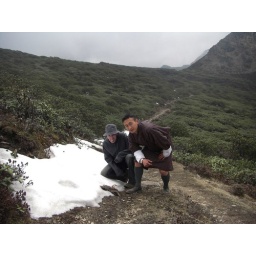
At top of mountain above tree line